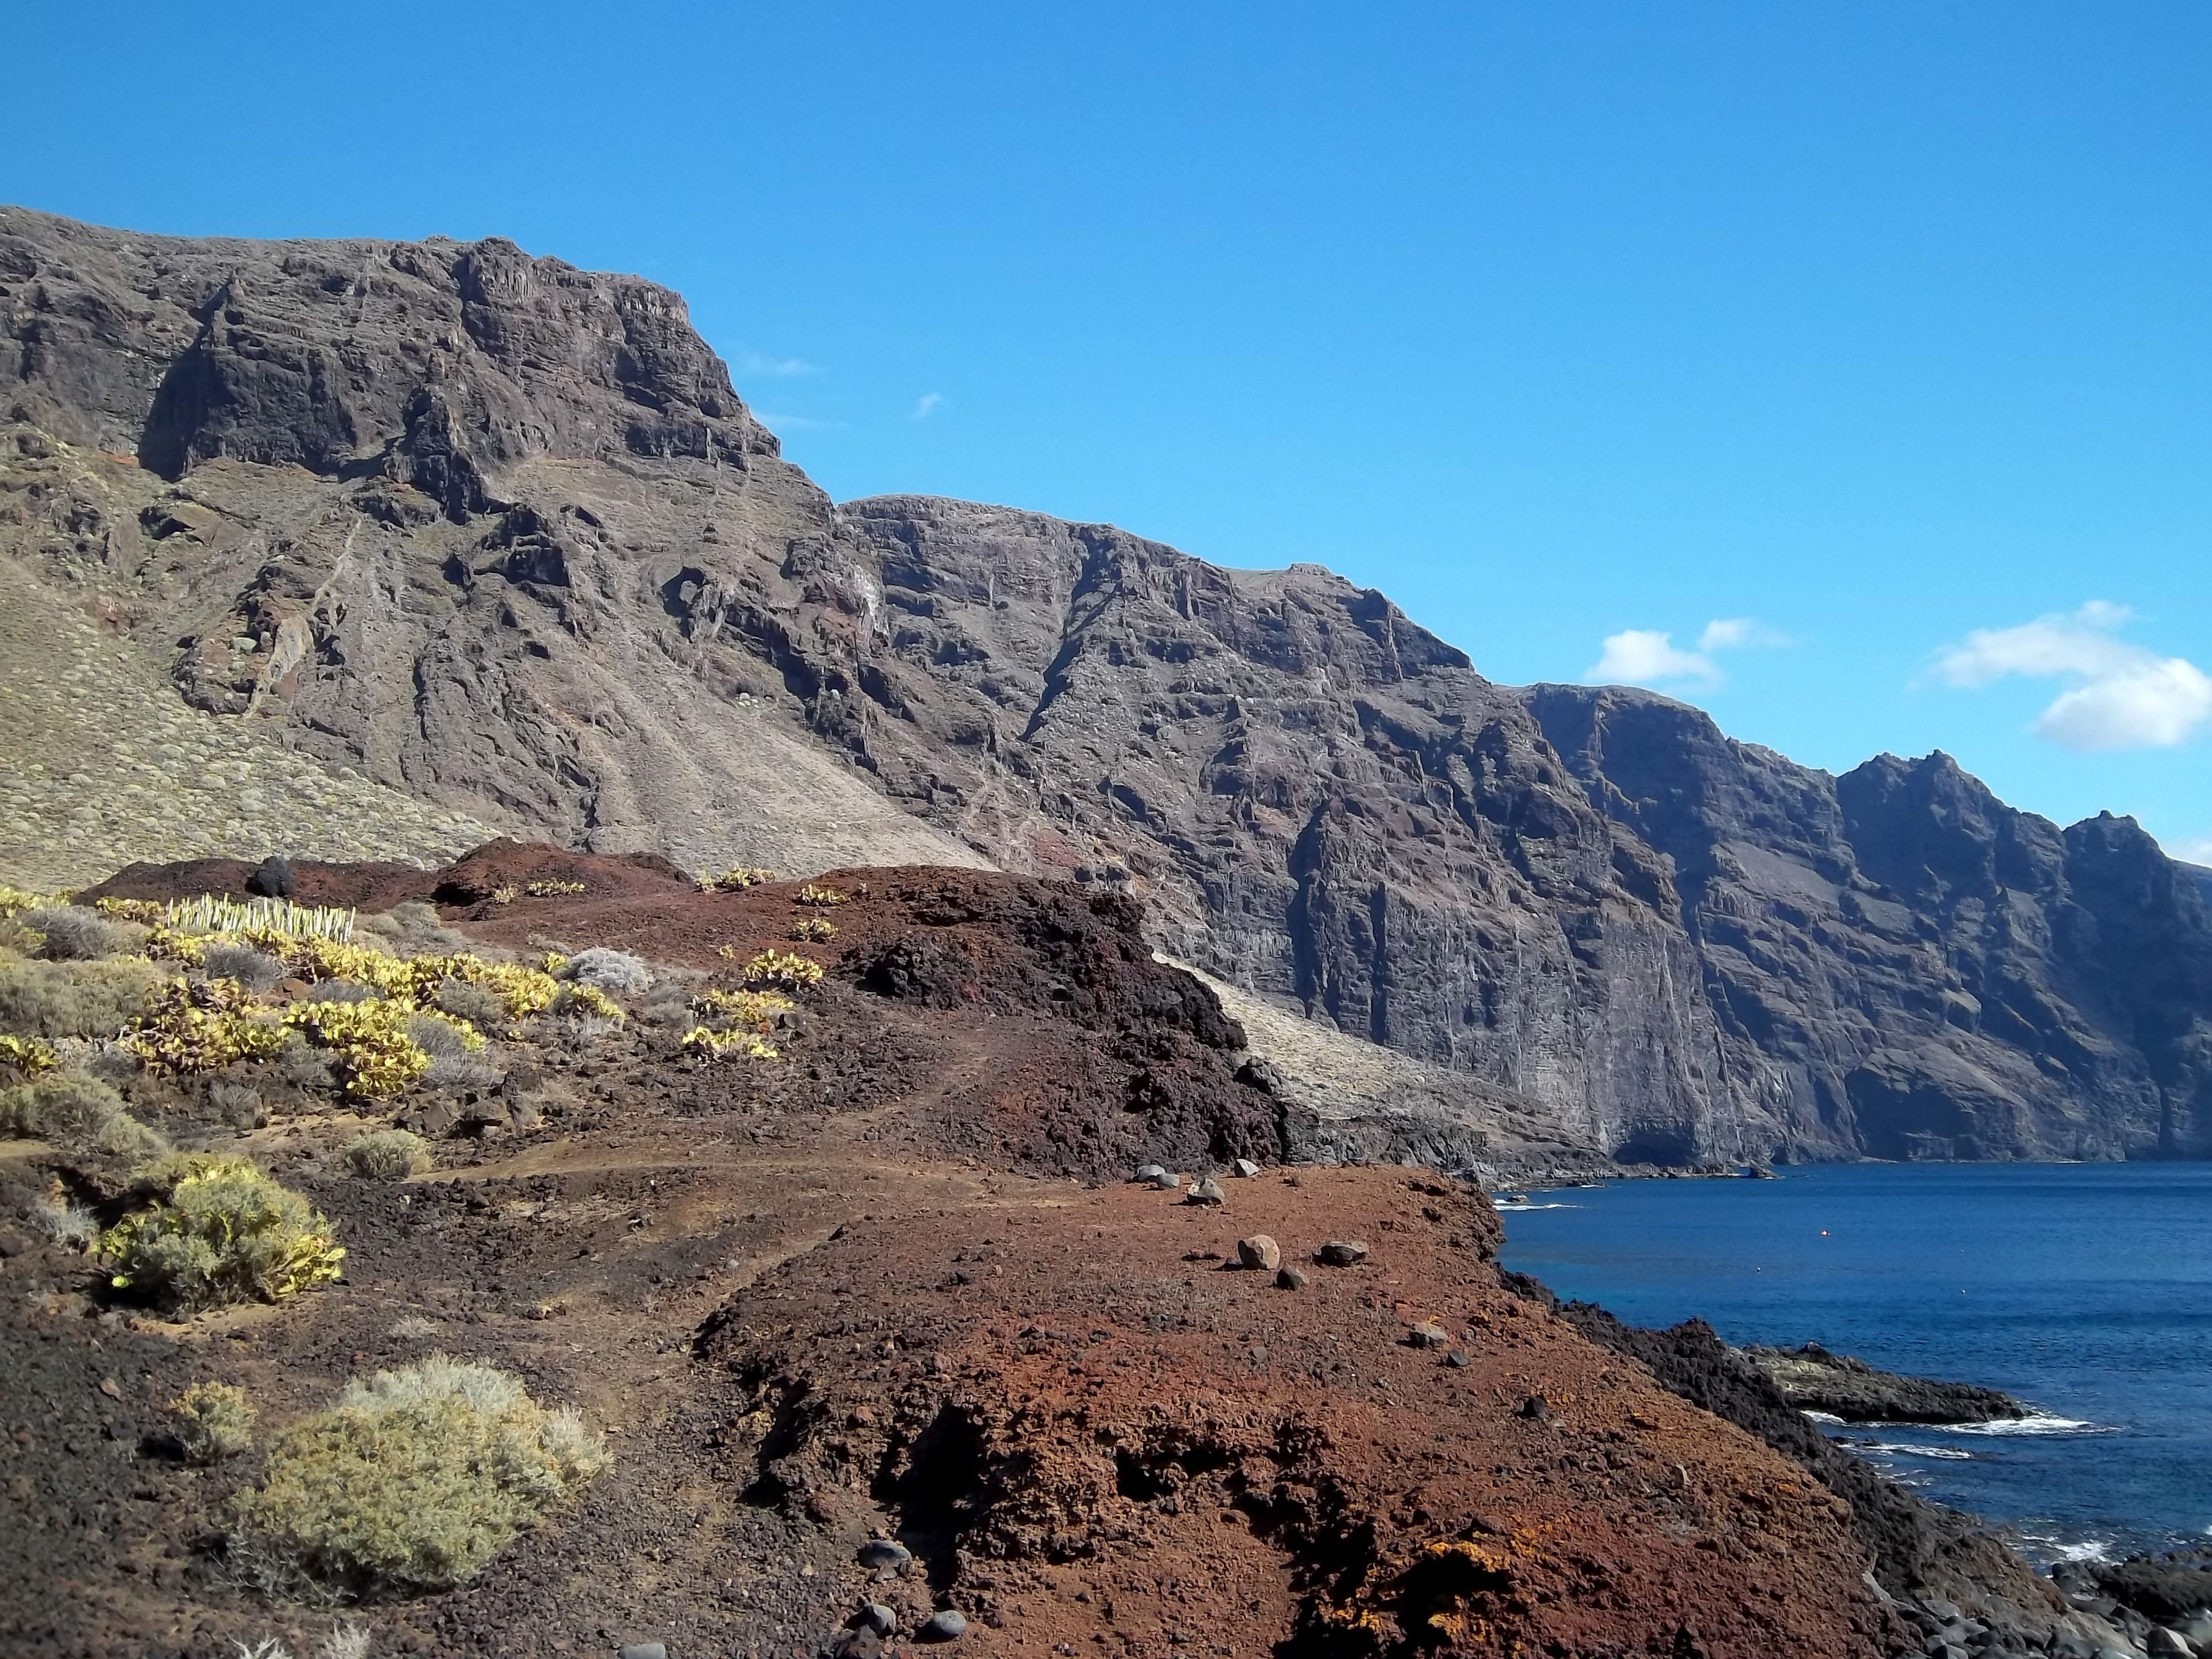
landscape, sea, coast, nature, rock, ocean, wilderness, mountain, lake, adventure, mountain range, cliff, terrain, geology, plateau, tenerife, atlantic, loch, cape, landform, coast line, geographical feature